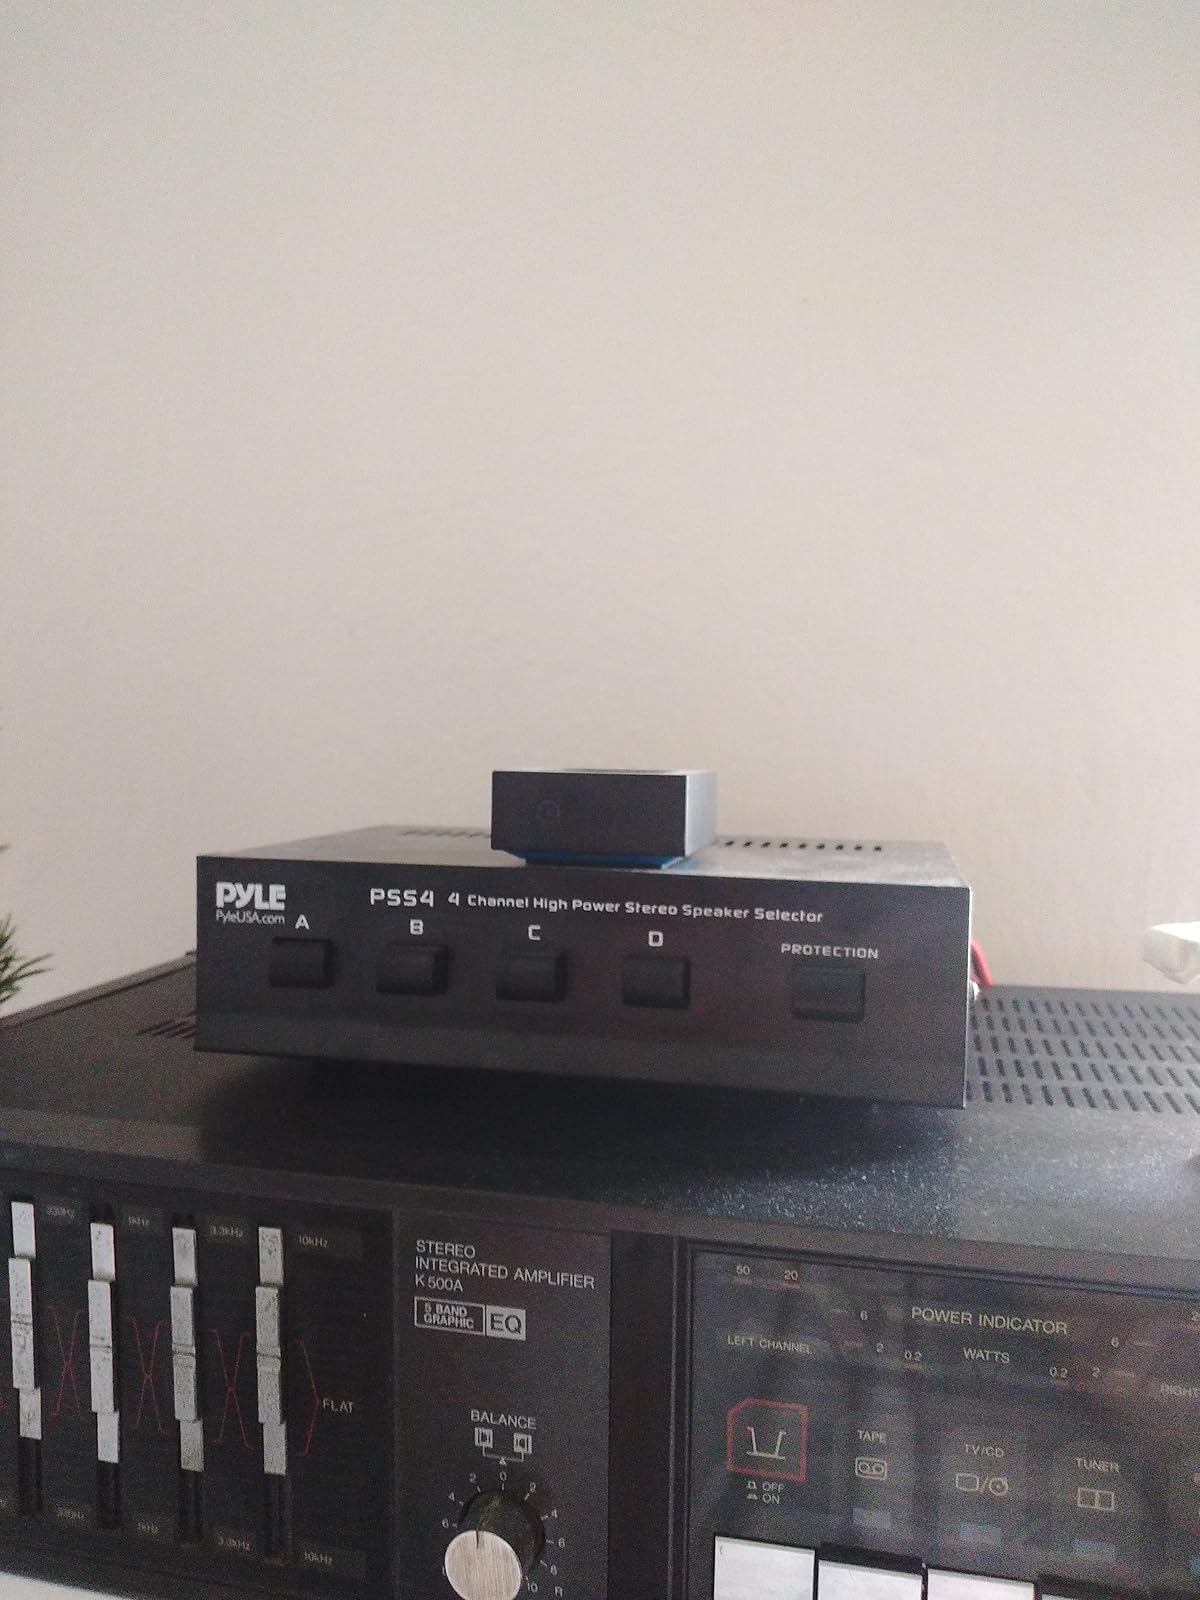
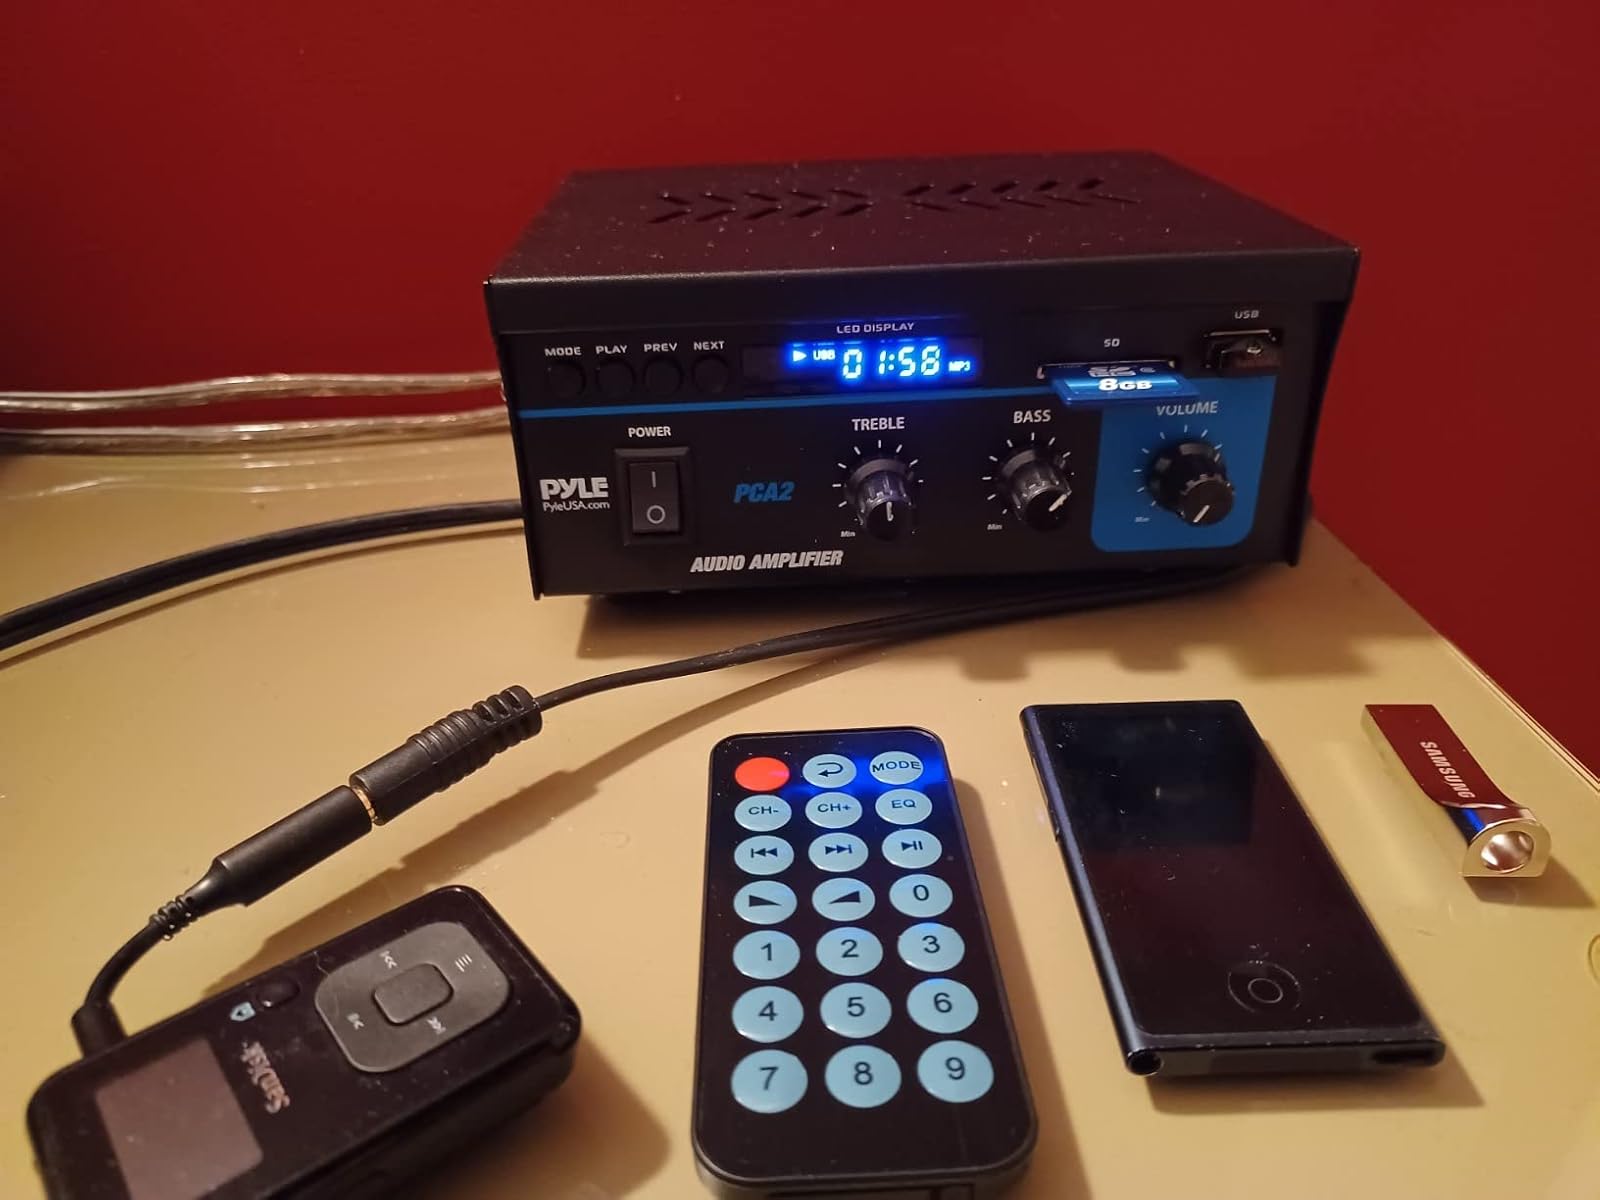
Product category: speaker
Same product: no